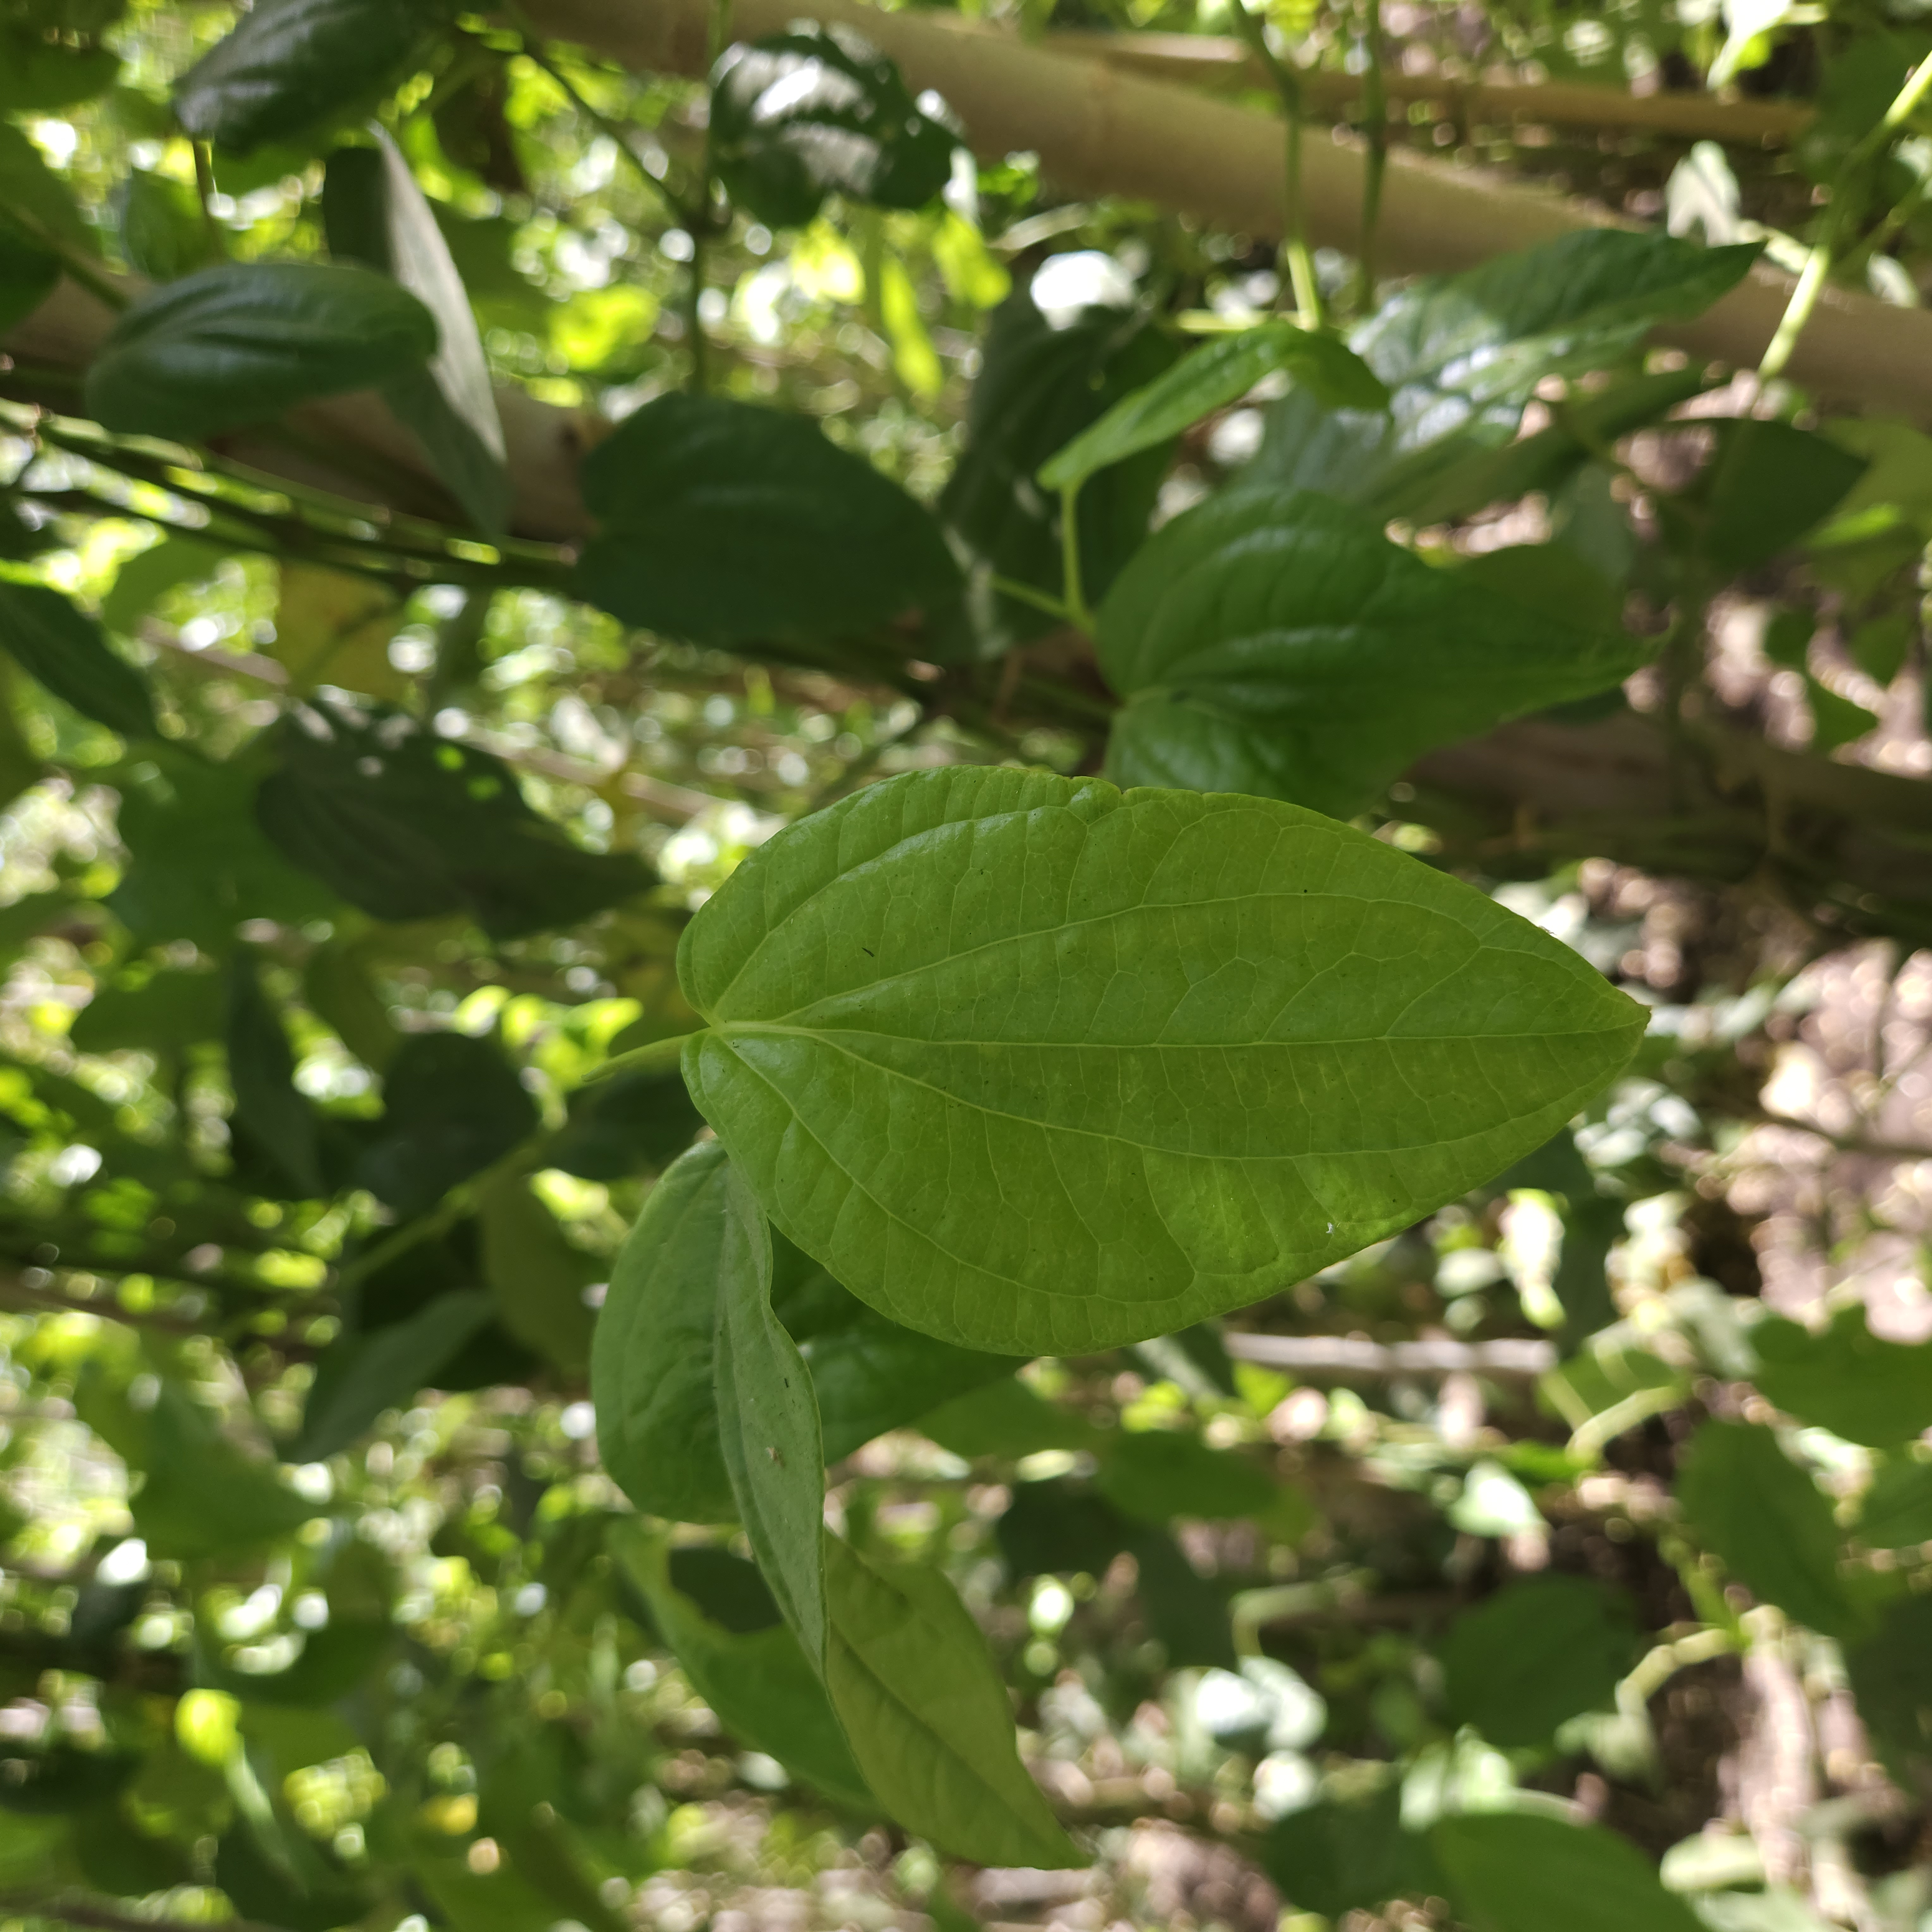
Label: Healthy